Ferrari 315 S

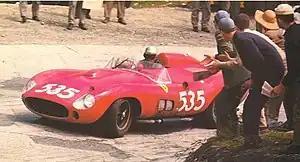
Piero Taruffi during the 1957 Mille Miglia

The Ferrari 315 S drivers took the first two positions at the 1957 Mille Miglia in the hands of Piero Taruffi which ended up being the final race of his career, followed by Wolfgang von Trips. In addition the 315 S finished sixth and seventh at Sebring, third at the Nürburgring and fifth at Le Mans but was then largely replaced by the 335 S. The victory of a Ferrari 335 S in Venezuela and the retirement of the Maseratis granted Ferrari the World Sports Car Championship in 1957.